Steppe eagle

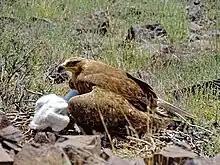
A steppe eagle mother with its eaglet; this eagle is still quite young and not in adult plumage. Subadult breeding is generally considered indicative of population stress in raptors.

The brood size in Kalmykia averaged 1.64. As for Transbaikal, the average number of chick per occupied nest was 0.65 while, in the successful nests, the average was 1.38. In the Altai, the mean brood size was reported as 2 in a sample of 9 one year and 1.4 in a sample of 10 the next year. A different study of the Altai found that there was a mean brood size of 1.86 per successful nest (0.86 per all occupied nests). In the trans-border of Russia and Kazakhstan, the mean brood size per occupied nest was 1.03. The average brood size in the Aral-Caspian was 2.36. In the highlands of the East Kazakhstan Region, a mean of 1.9 eaglets were found in 15 occupied nests. In the west Kazakh region, the brood size average was 2.22. One study found that sex can be identified via morphometric measurements in 90% of cases and that the larger eastern populations of steppe eagle are conspicuously larger at all stages of development than the more westerly ones. The growth and development of a single chick in the Zhanybek District of Kazakhstan was well studied, in an area where little ground squirrels were broadly available (i.e. about 40 adults per ha). This eaglet weighed and was covered in white down on day 1 while, by day 6, it weighed and had down white as earlier but longer. By day 10, it weighed and by day 15 weighed . At the age of 20 days, this eaglet weighed and manifest much more conspicuous emerging brown feathers. Once aged 25 days, it weighed and had juvenile feathers over a third of its body and by day 30 it weighed . By day 35, it weighed and was almost all brown but with down still about the head. Full body size and juvenile plumage (but for fully-developed wing and tail feathers) was attained at 40–43 days for the chick, it weighed ; although fully grown, it still crouched down at threats and could not fly. Similar growth was tracked in Xinjiang, where it was noted that around 20 days of age, the young could standing, wing flap frequently at 45 days and move about the nest vicinity somewhat and could at 60 days old eat unaided. In one case near the Irtysh River, when a nest was approached by humans, the eldest eaglet was seen to aggressively display and try to displace them while it appeared to protect its two young siblings, which sheltered behind it. The fledging of the young eagles occurs relatively quickly at somewhere between 55 and 65 days, due probably to the vulnerability of the nest sites, quickly leaving the nest is probably advantages to avoid dangers peculiar to these eagles nest like predators, wildfires, cattle-trampling, humans and so on. Usually, the second fledgling initially flies somewhat later and more clumsily than the first. The difference in fledgling times from the first to the second fledgling was recorded to be 8 to 10 days in Transbaikal. The mother steppe eagle in Kalmykia is not as tight a sitter as other "Aquila" eagles tend to be and flushed when approached within and may too take a relatively long time to return. However, here the females were highly tolerant of automobiles. Along the Irtysh River in Kazakhstan, although steppe eagles flushed when approached within they did not depart for long and returned quickly for this species relative to other reports. Those nesting in Atyrau on utility towers allowed approach to within via car. In the southern Aktobe region, the steppe eagles appear almost desensitized to humans, probably due to extensive exposure unlike in more remote areas, and allowed approach via motorcycle to within but flushed if a person was on foot within . Levels of hemoparasites appear to be low in nestling steppe eagles but the sample sizes of the only study known so far are small.